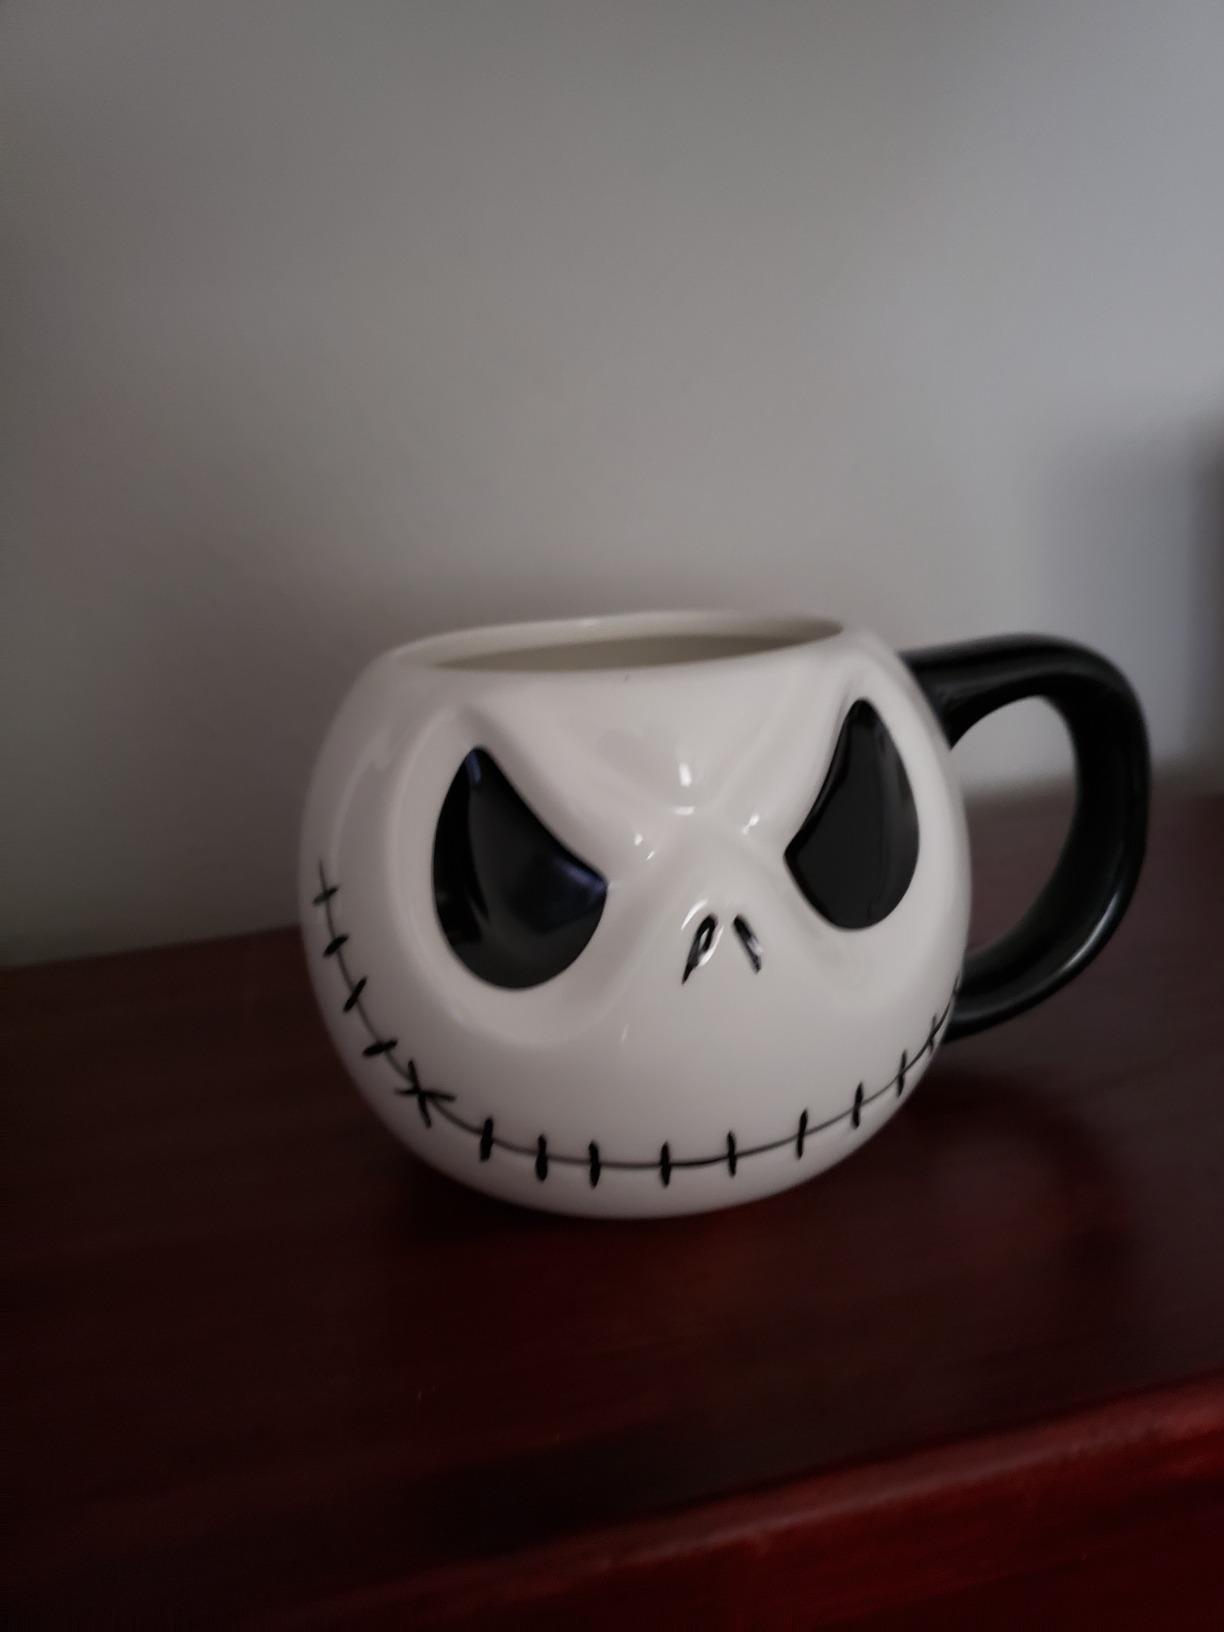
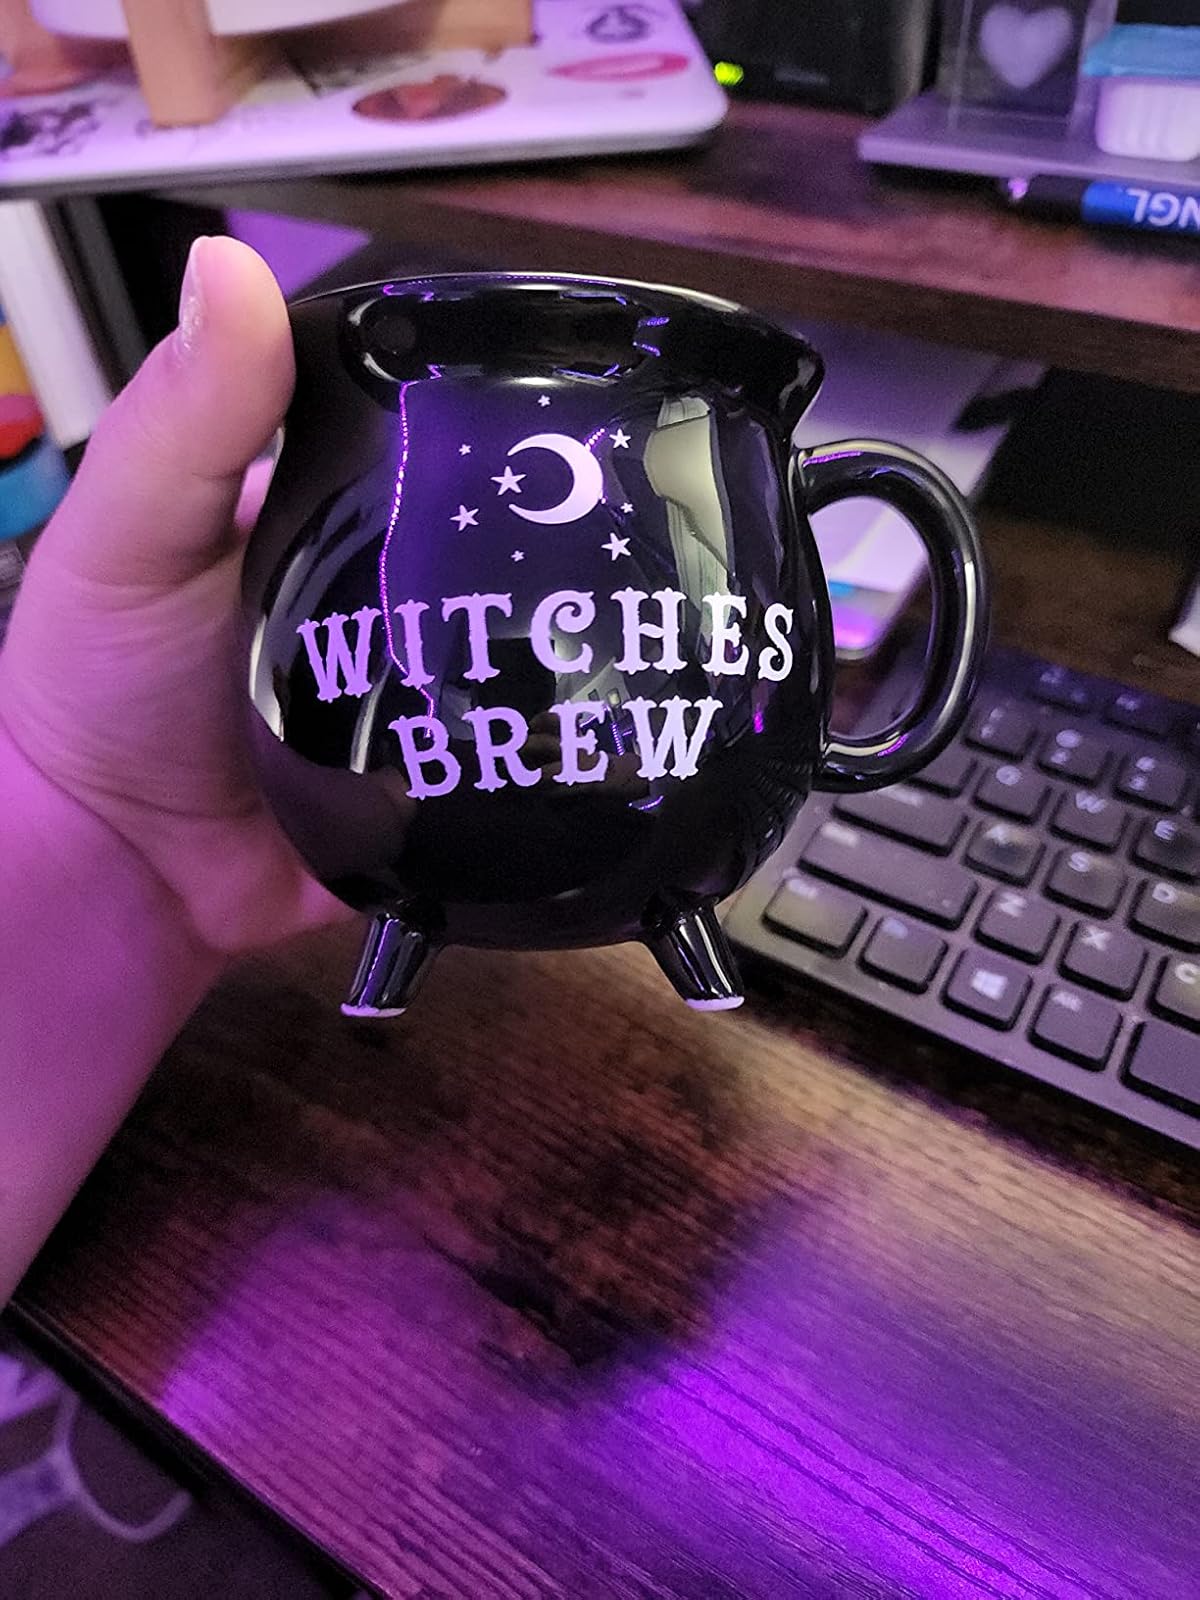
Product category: items_mug
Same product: no